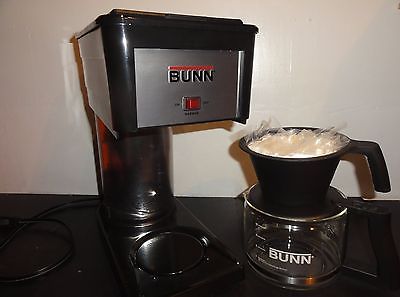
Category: coffee maker